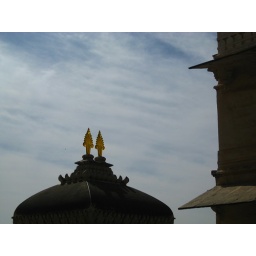
A roof line against the sky in the City Palace.